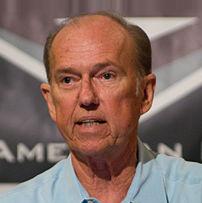
Age: 69